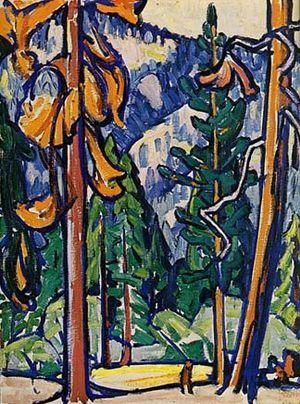
Marguerite Zorach est une artiste peintre, designer textile, xylographe, peintre murale américaine appartenant au mouvement artistique du fauvisme.